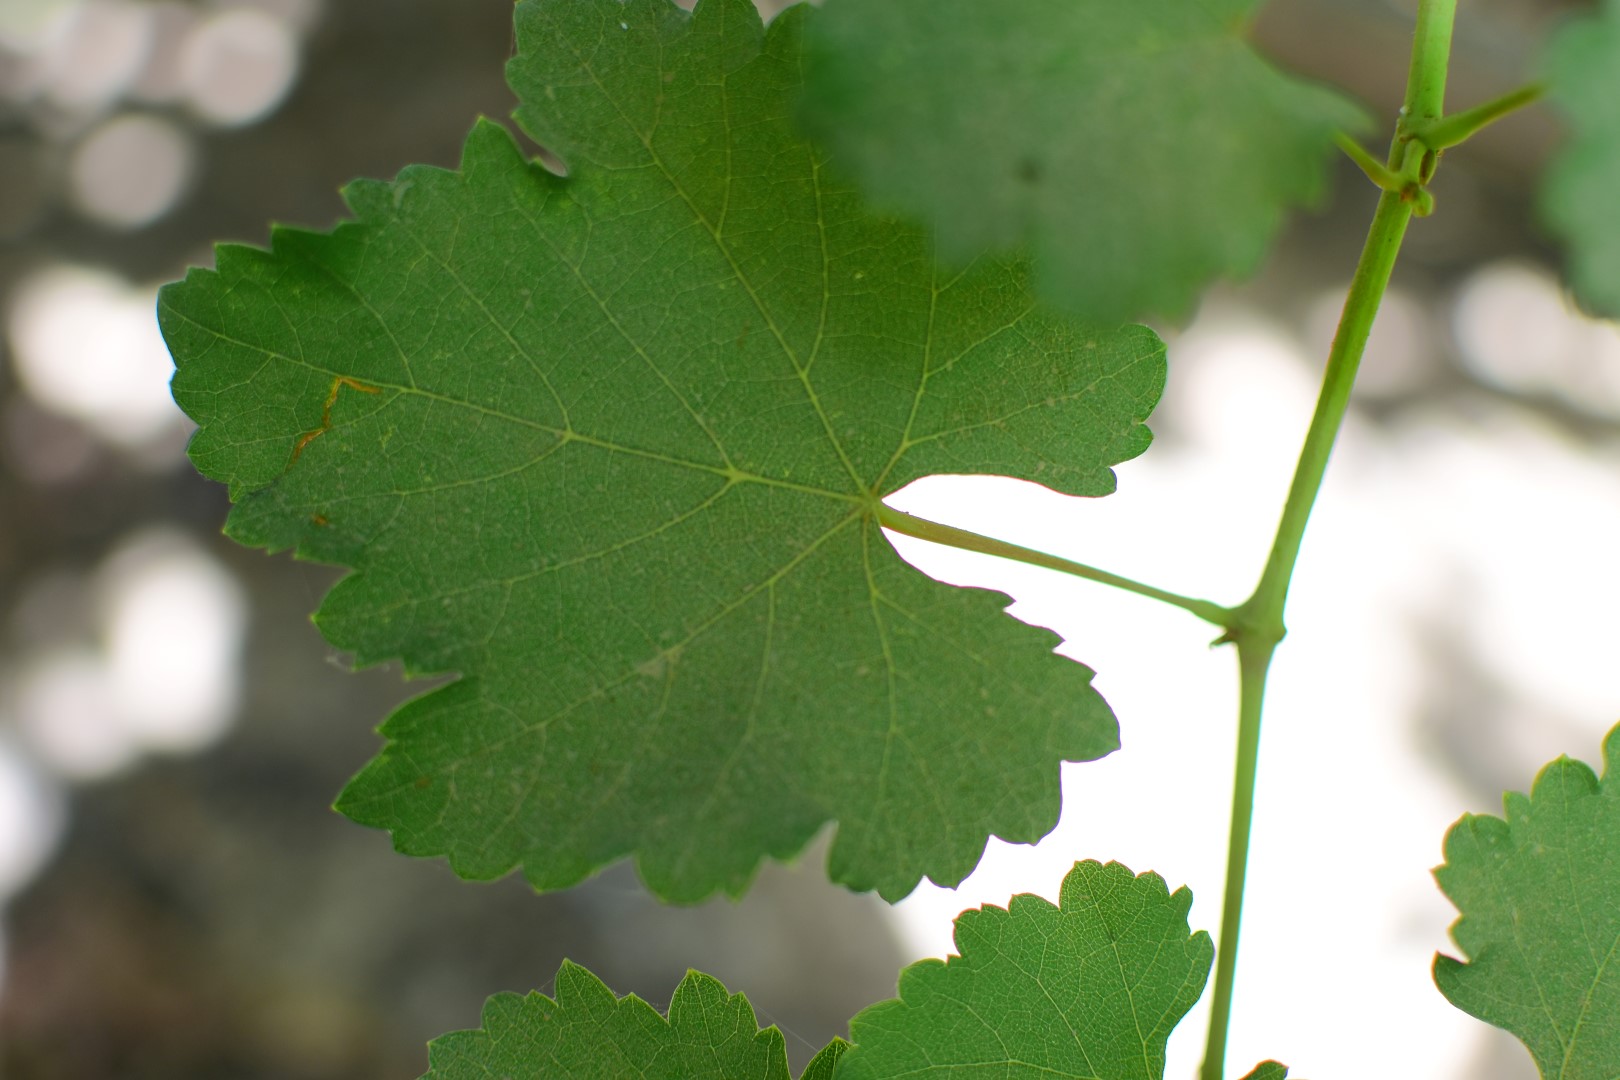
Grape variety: Frinsi